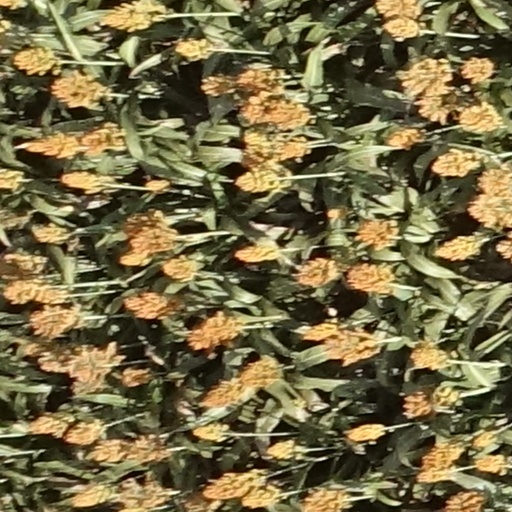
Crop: sorghum